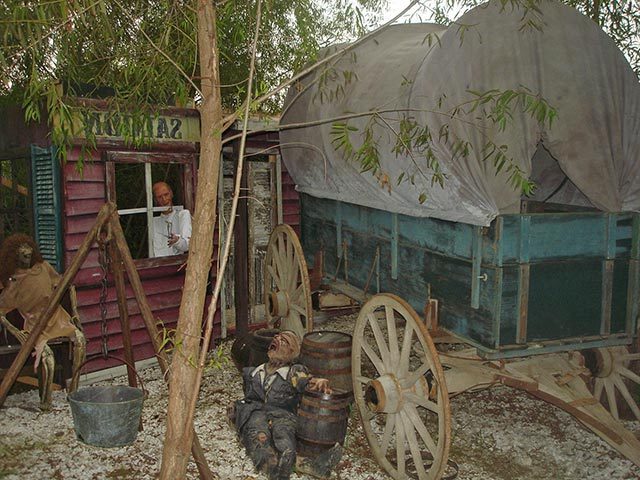
Label: not_food